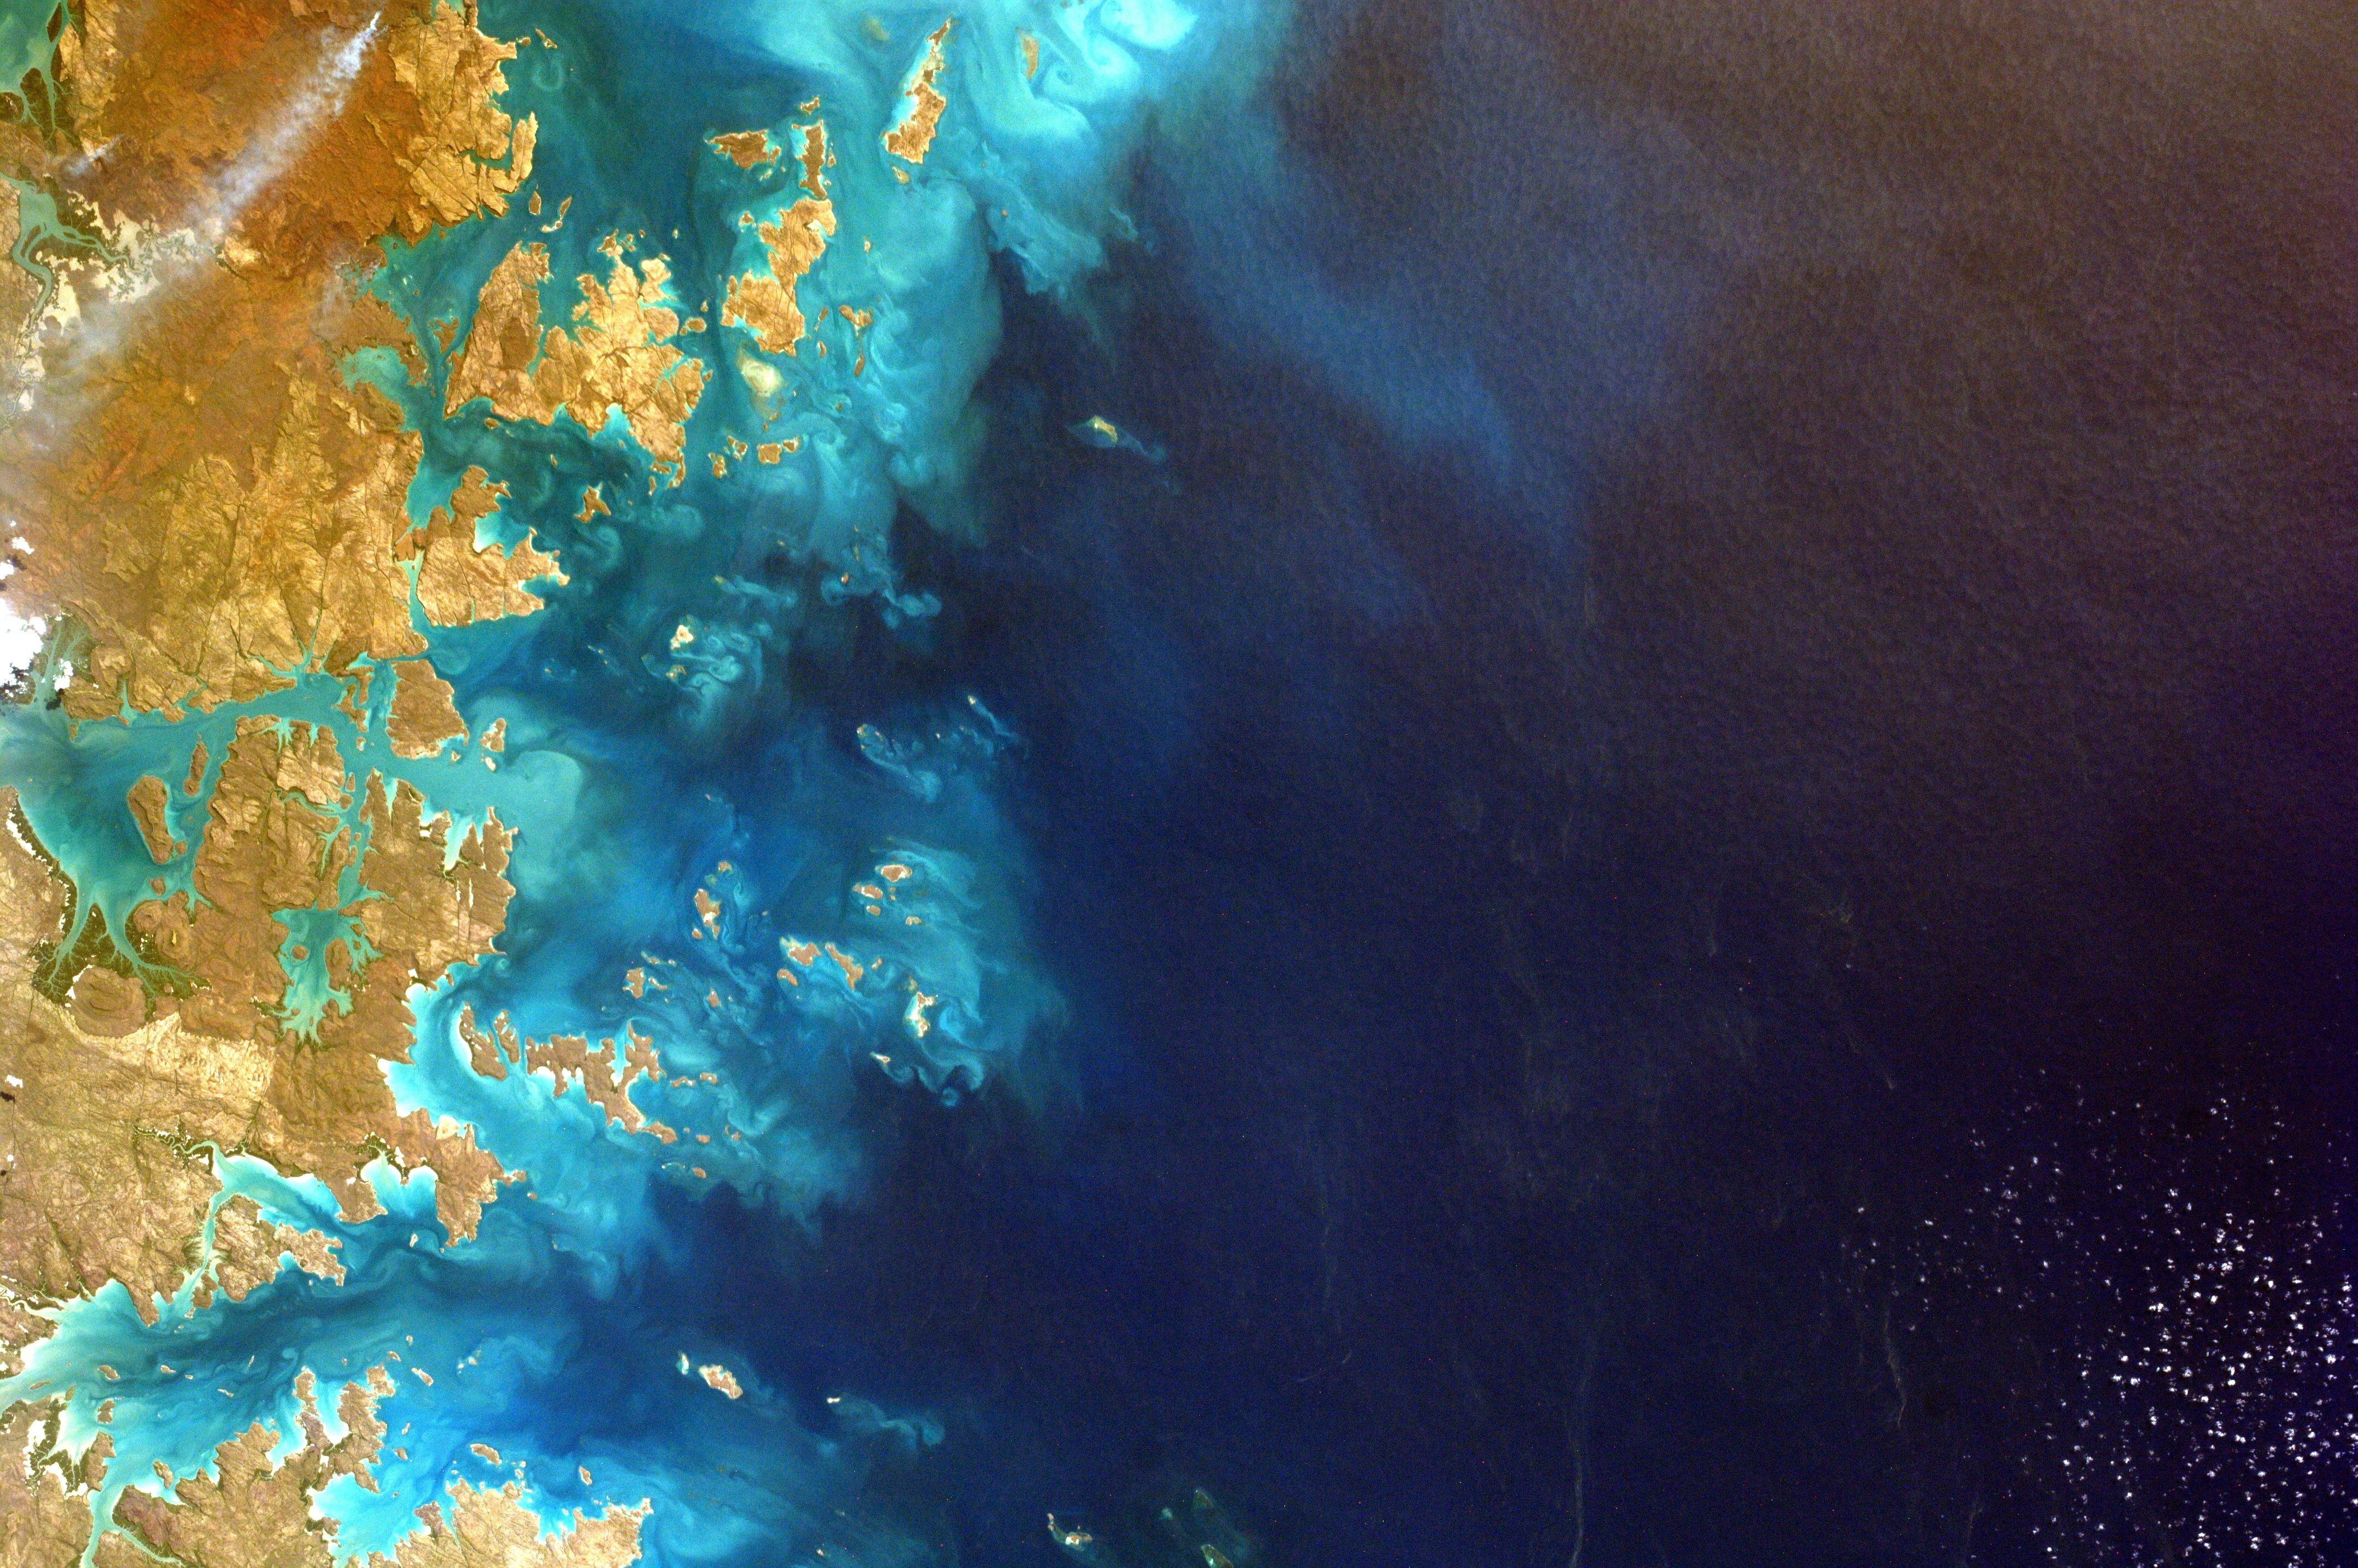
beach, landscape, sea, coast, water, nature, sand, ocean, sunlight, shore, wave, land, coastline, underwater, high, tranquil, tropical, biology, blue, seashore, aerial view, coral reef, satellite, outer space, reef, marine, screenshot, beach sand, marine biology